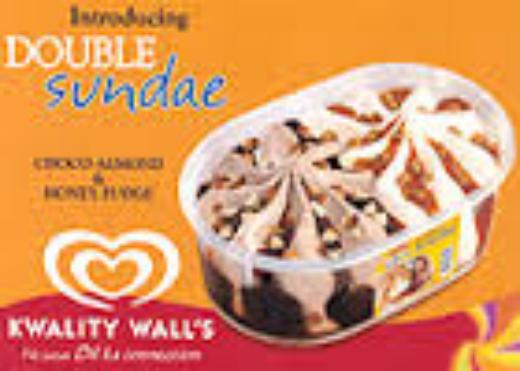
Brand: Kwality Wall's
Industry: Food